Johann Friedrich von Eschscholtz

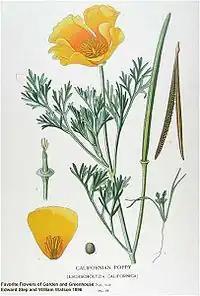
California poppy, "Eschscholzia californica"

Of the many insects he collected, about 100 butterflies and twenty beetles were species new to science. Eschscholtz described some of them before his death but many were described by others, including Swedish naturalist Carl Gustaf Mannerheim, French entomologist Pierre François Marie Auguste Dejean, and Russian entomologist Gotthelf Fischer von Waldheim.